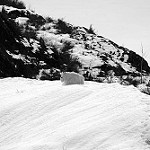
Label: B & W